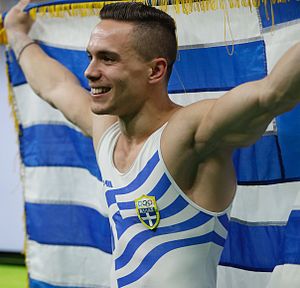
Grækenland ved OL
Eleftherios Petrounias vandt den ene af Grækenlands tre guldmedaljer ved OL 2016. Han vandt den i gymnastik, ringe.
Grækenland var arrangør af de første moderne olympiske lege i 1896 i Athen. Forbilledet for de olympiske lege er antikkens olympiske lege, som blev arrangeret i antikkens Hellas. Grækenland har som en af kun fire nationer deltaget i samtlige olympiske sommerlege De øvrige tre er Storbritannien, Frankrig og Schweiz.